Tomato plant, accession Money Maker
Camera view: tilt-top (135 deg); turntable rotation: 240 degrees
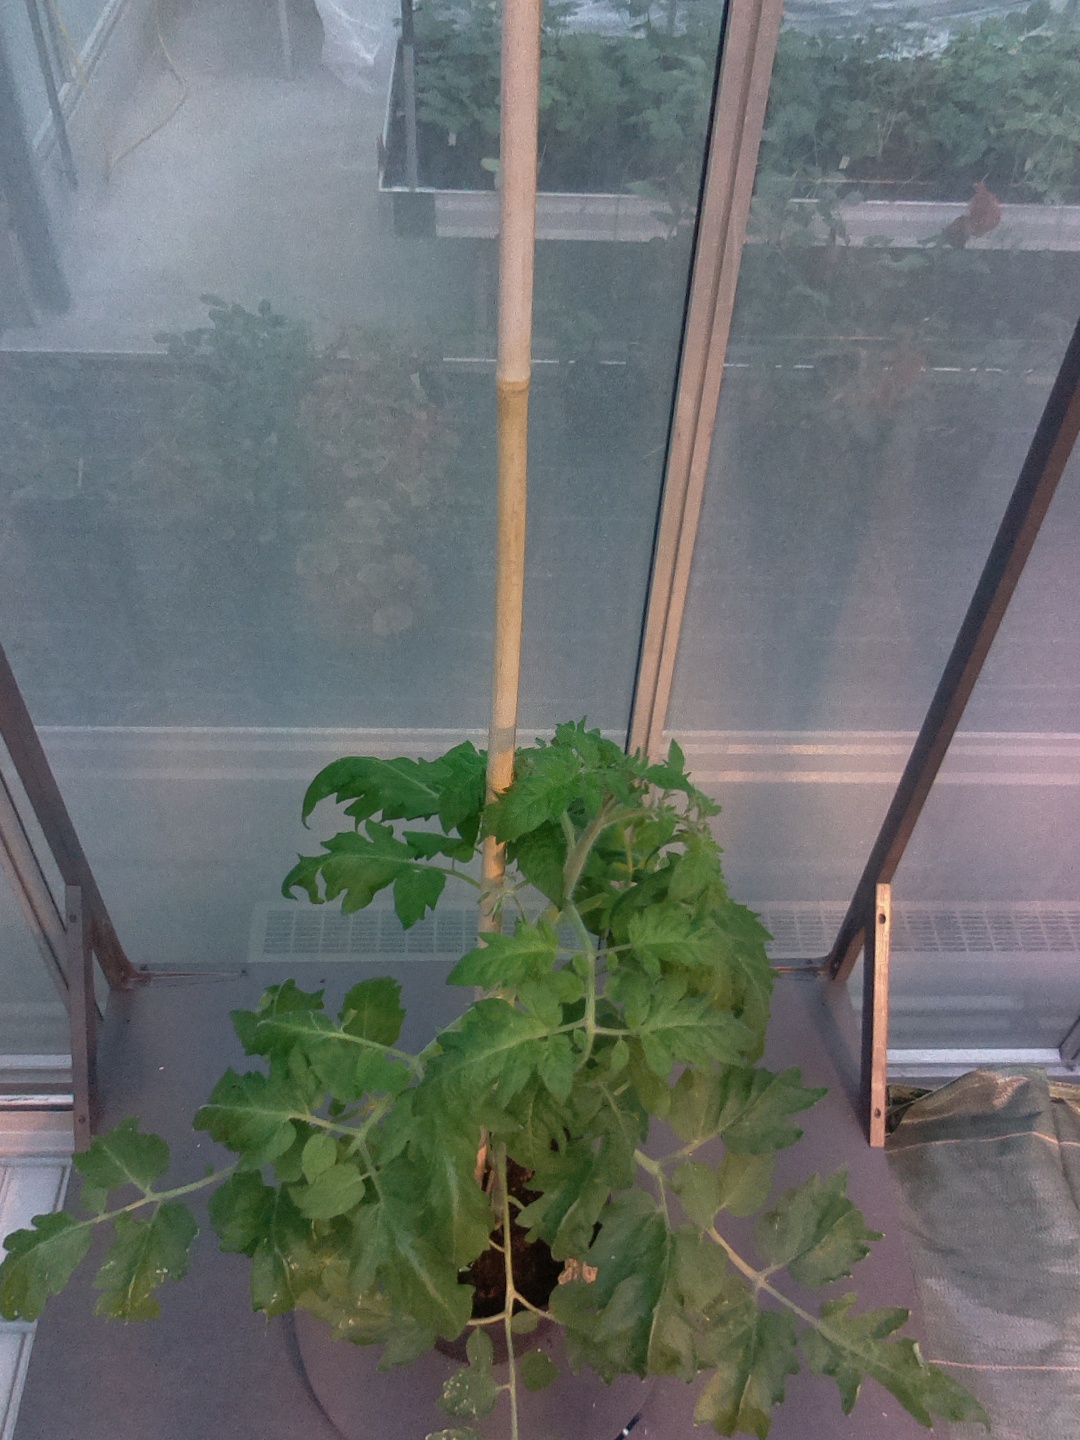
BBCH growth stage 60: First flowers open